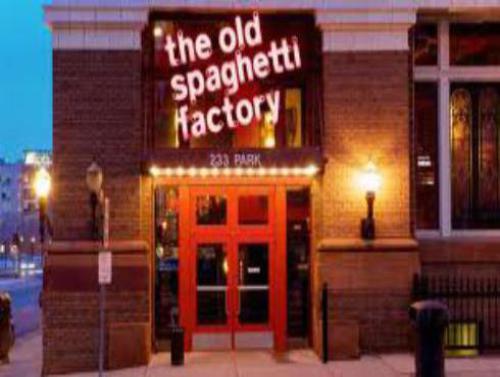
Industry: Food